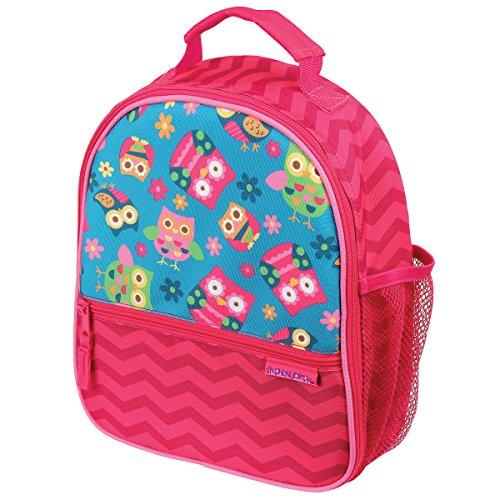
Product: Stephen Joseph All Over Print Lunch Box, Owl
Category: Home & Kitchen | Kitchen & Dining | Storage & Organization | Travel & To-Go Food Containers | Lunch Boxes
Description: FUN and FUNCTIONAL: Colorful, exciting patterns make this lunchbox super stylish.
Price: $14.00